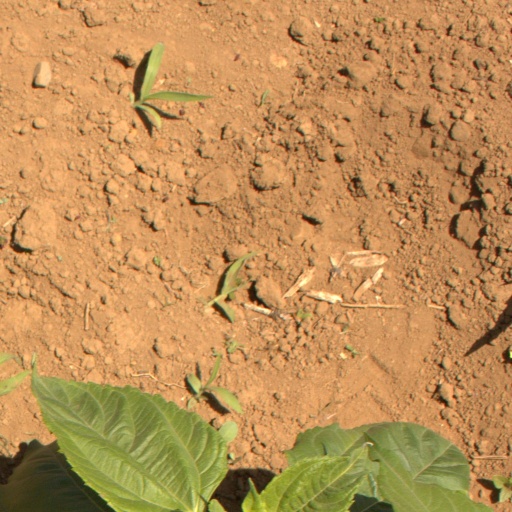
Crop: Jerusalem artichoke